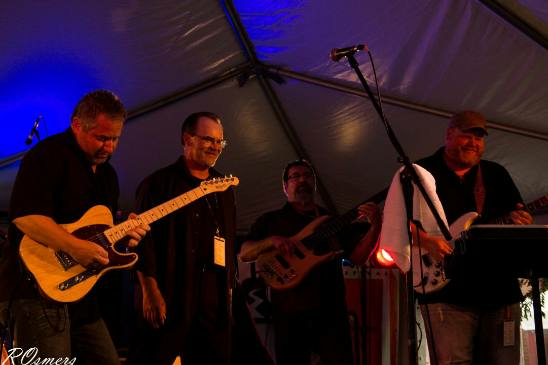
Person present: Yes